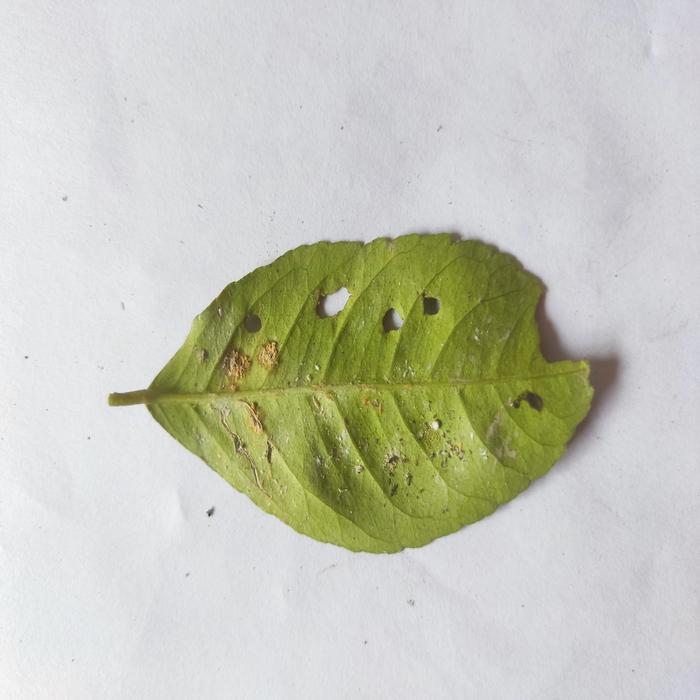
Crop: Lemon
Leaf condition: Sooty_Mold